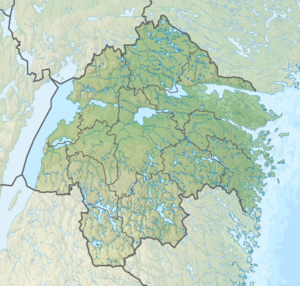
Vadstena
Vadstenas beliggenhed i Sverige 58°26′42″N 14°53′50″Ø﻿ / ﻿58.445096°N 14.897135°Ø﻿ / 58.445096; 14.897135Koordinater: 58°26′42″N 14°53′50″Ø﻿ / ﻿58.445096°N 14.897135°Ø﻿ / 58.445096; 14.897135
Vadstena is located in Östergötlands län
Vadstena er en by og kommune ved søen Vättern i Östergötlands län. Kommunen havde 7.311 indbyggere i 2012, mens byen har 5.646 indbyggere.